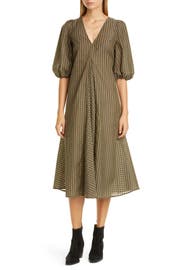
godets inset at the front and back add swingy volume to a checked midi dress featuring a puckered texture and trend savvy balloon sleeve